Neighbours 40th Anniversary

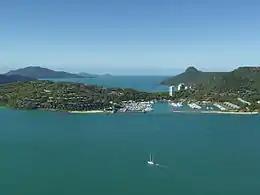
"Neighbours" filmed Krista and Leo's honeymoon scenes on location at Hamilton Island.

Kano recalled the "amazing" experience of arriving on location to film the wedding and knowing it would be central to the anniversary. During the wedding scenes, Krista wears a wedding dress which was designed by Nicholas Wakeley, inspired by Lady Gaga attire. The dress was tailor-made and it took thirty minutes for Davis to get into the costume. She had to dehydrate prior to the fitting because she did not want to use the bathroom and disrupt filming. Davis filmed Krista's entrance to the wedding venue on a boat. Various cast members were present during the shoot as their characters are guests attending the wedding. Another scene filmed at the location shoot required Davis and Kano to film in a vintage Rolls Royce car as they leave the venue.